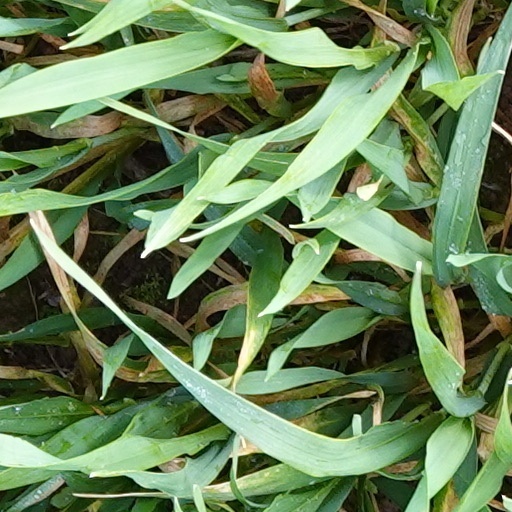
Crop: wheat